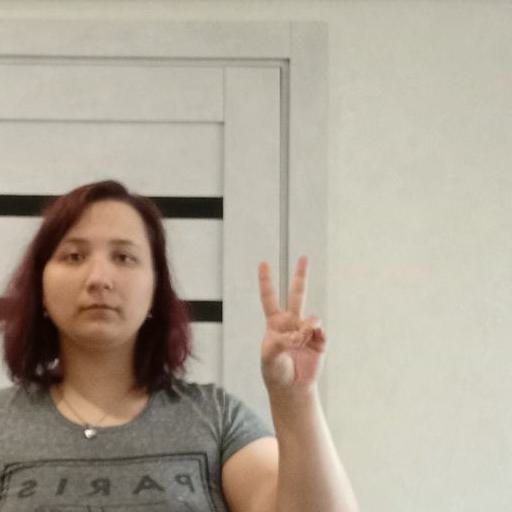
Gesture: peace